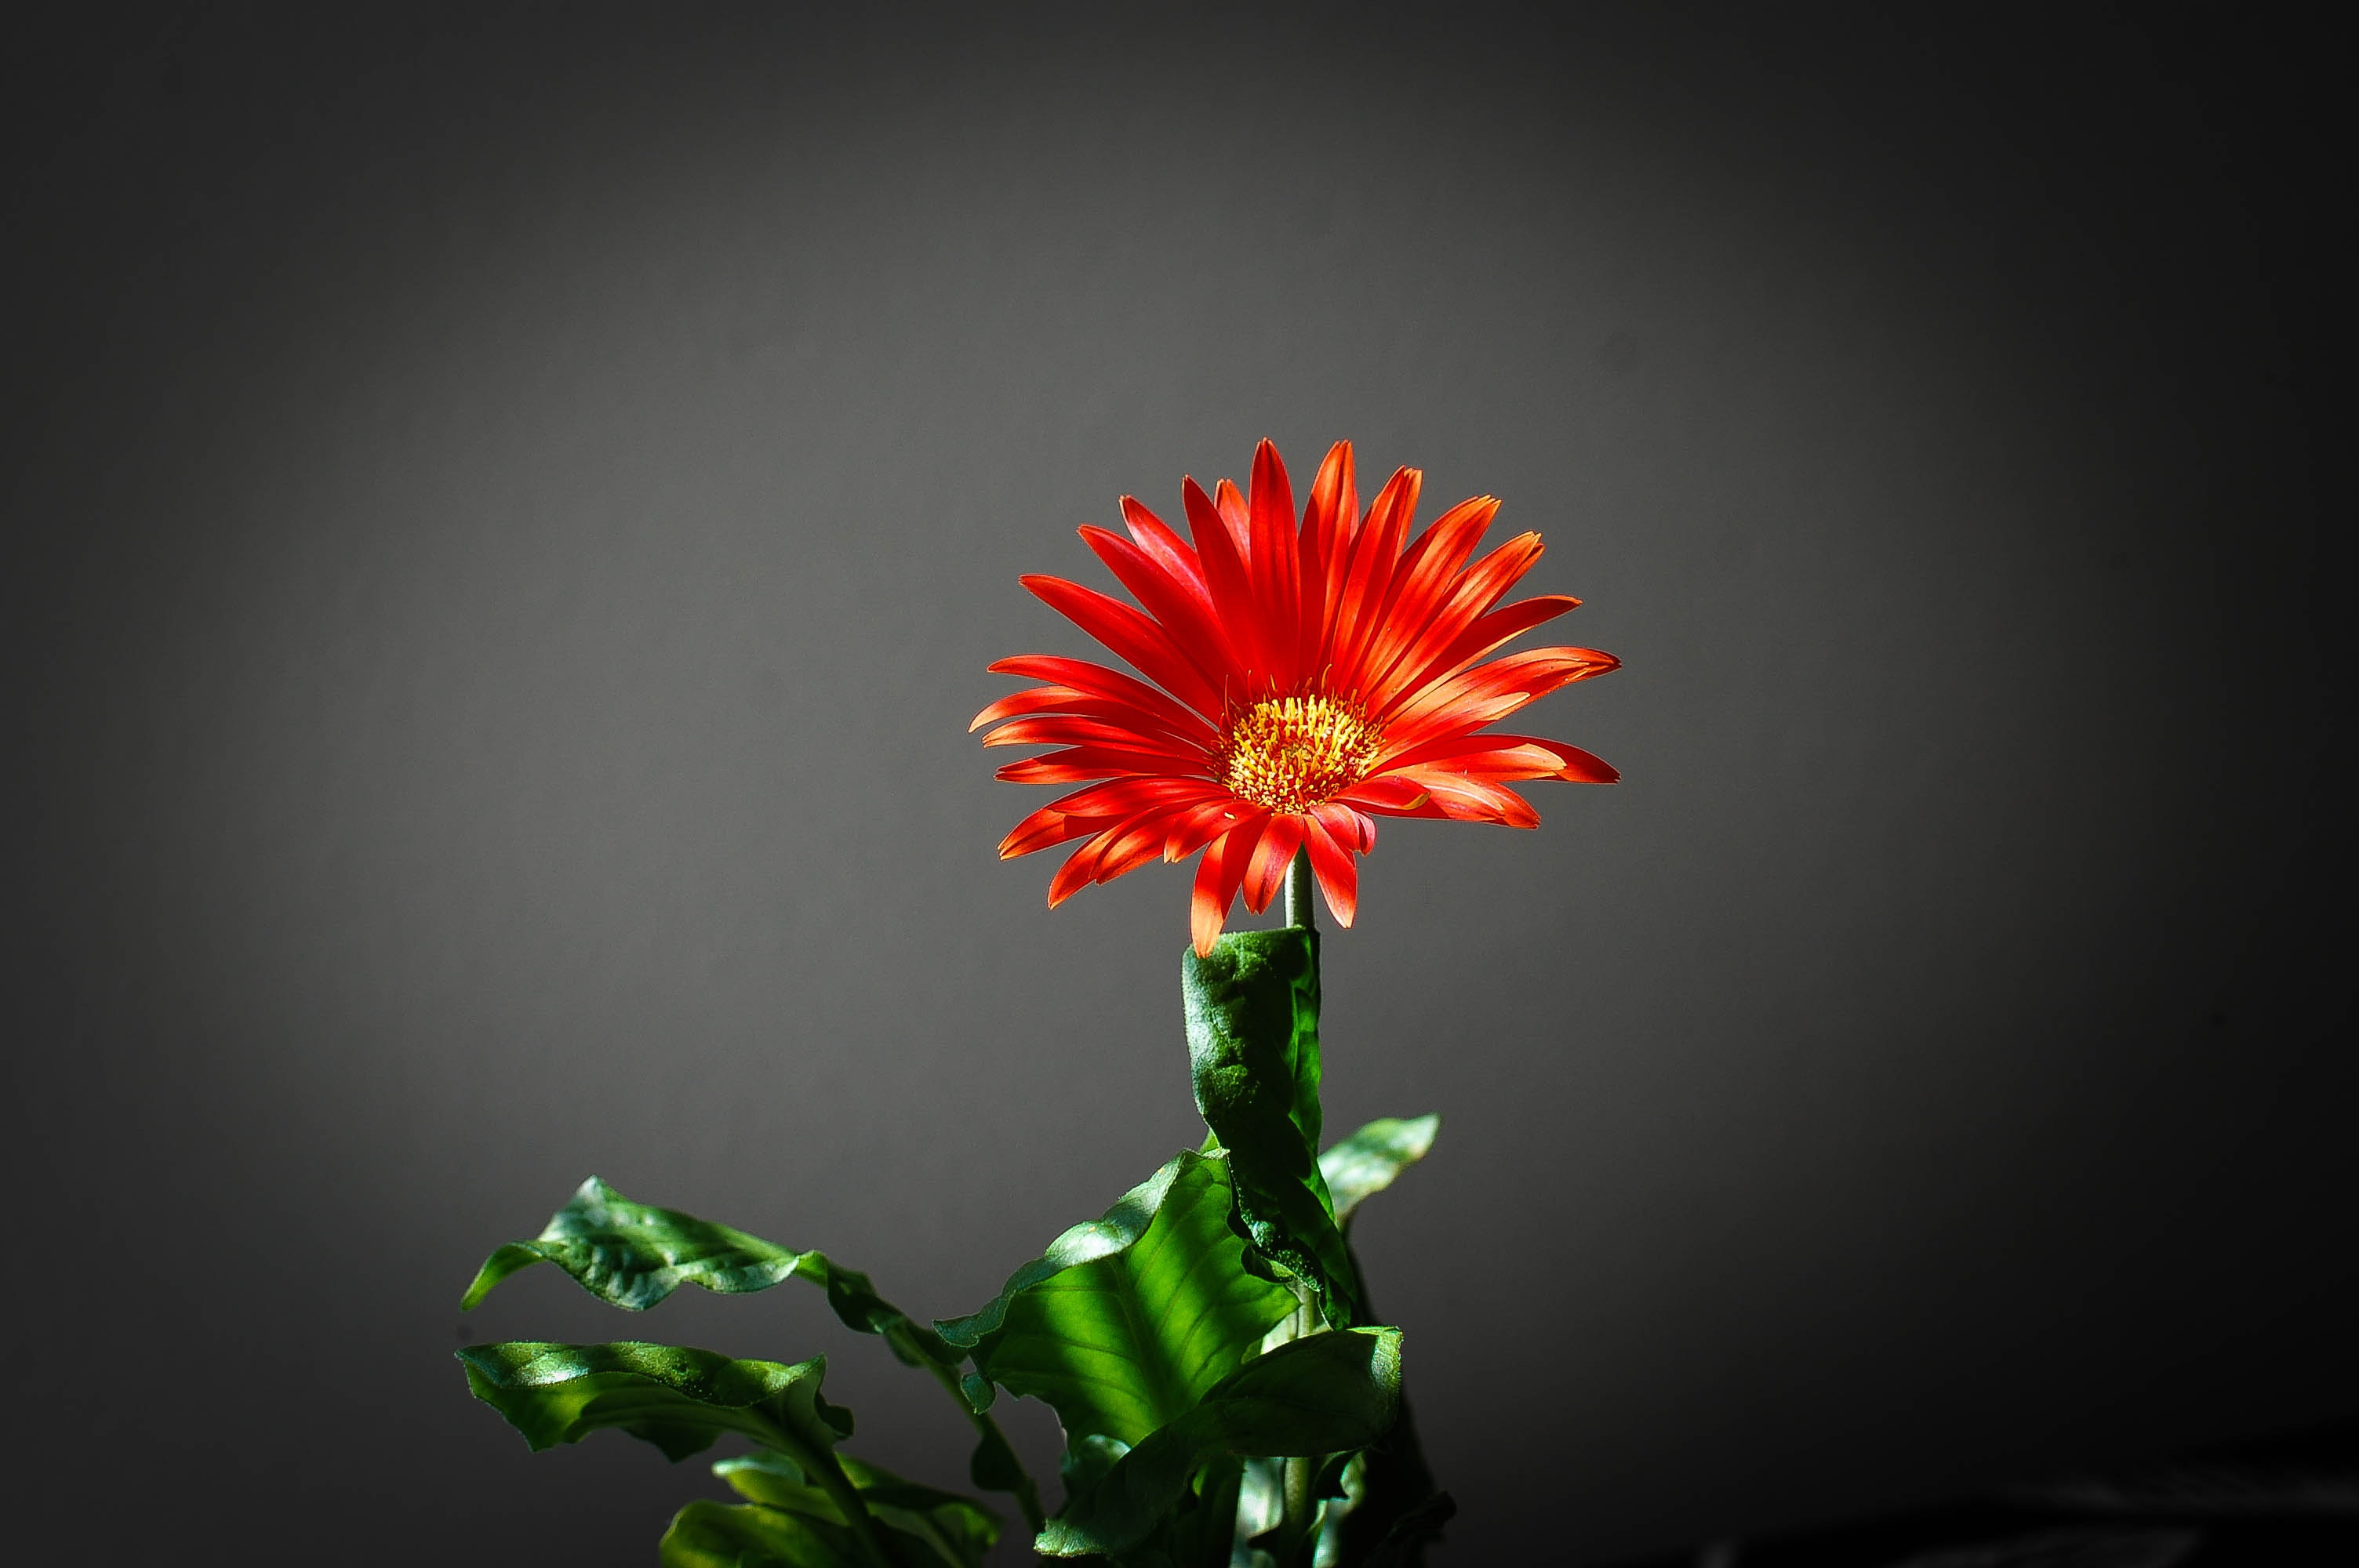
flower, flowering plant, barberton daisy, gerbera, red, plant, petal, cut flowers, still life photography, botany, sky, plant stem, daisy family, artificial flower, floral design, gazania, wildflower